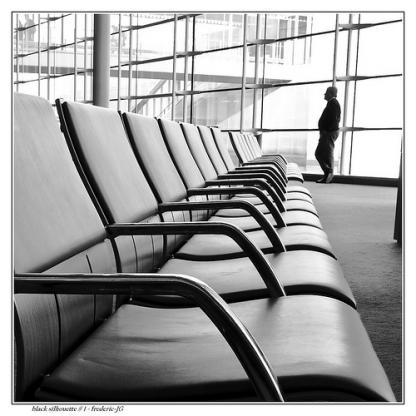
Scene: Indoor